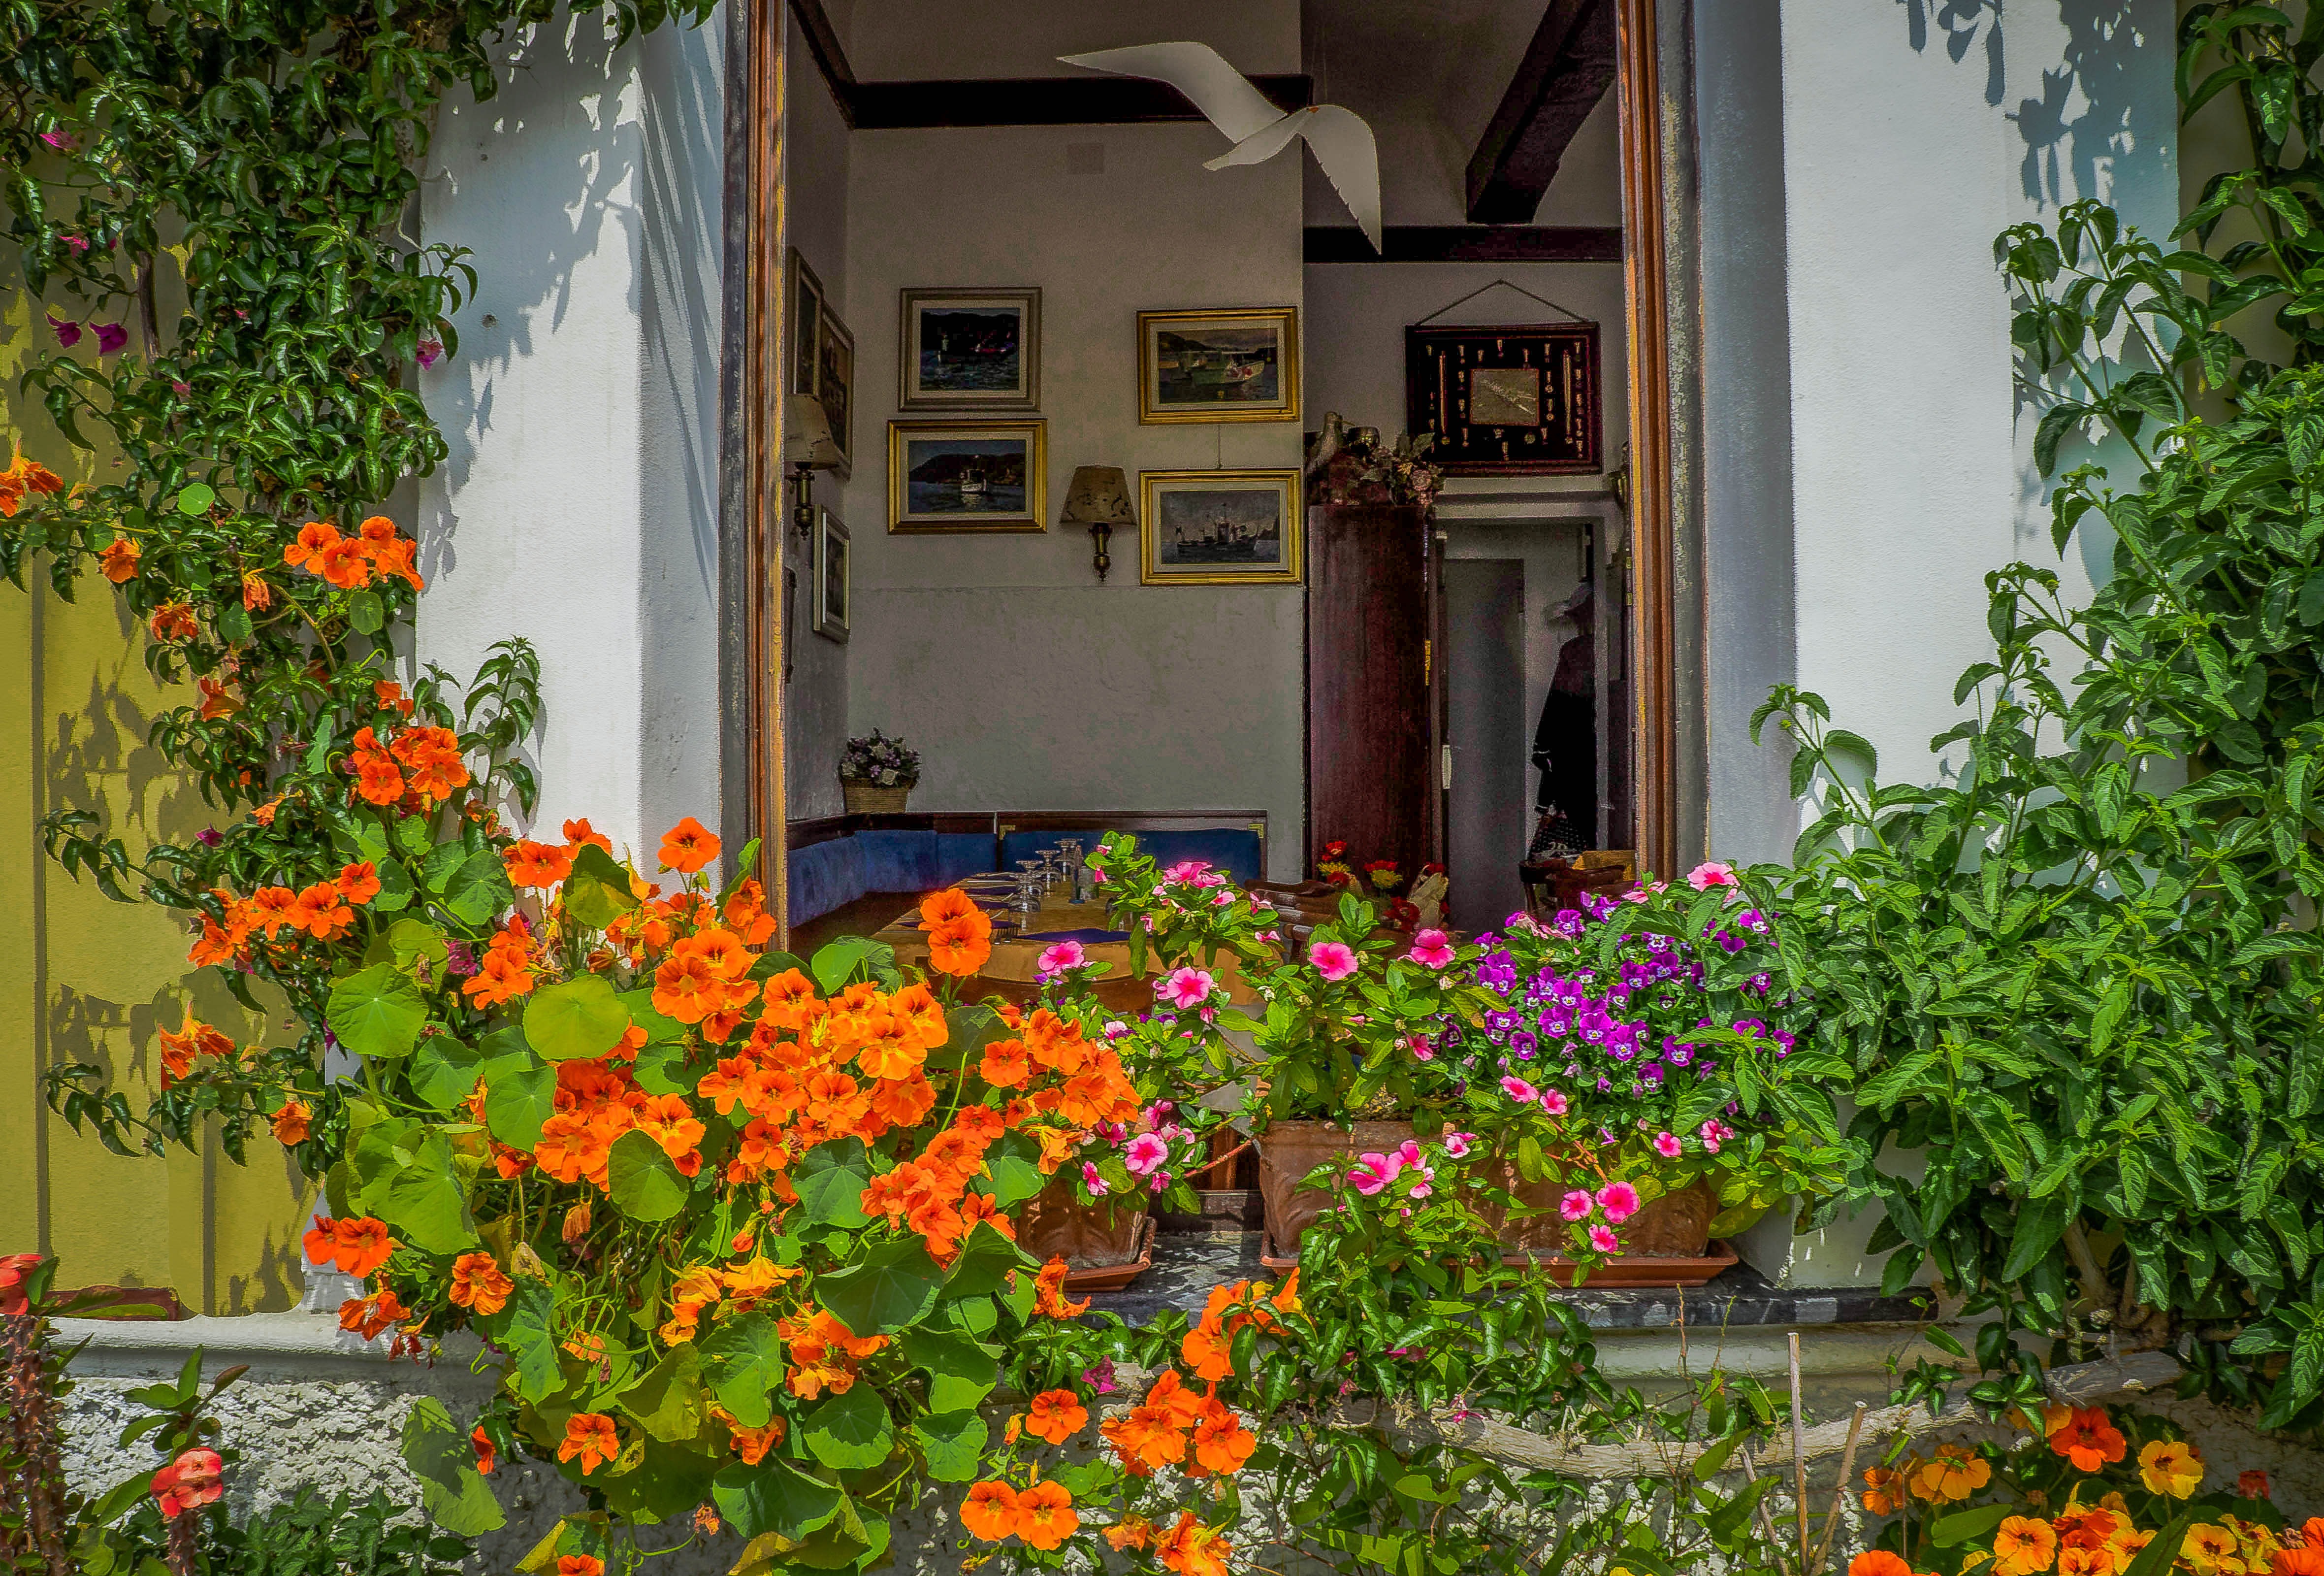
nature, architecture, plant, flower, summer, cottage, backyard, italy, botany, garden, flora, plants, flowers, outside, courtyard, buildings, shrub, yard, floristry, cinque terre